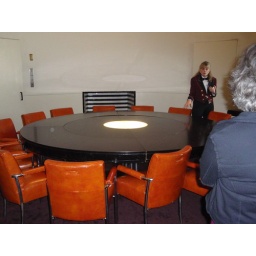
The dining table in the Roxy Suite. The black stripes in the back is the fireplace. The lady in the suit was our guide.